Boralday (archaeological site)

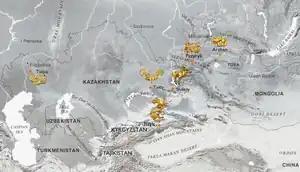
Boralday among other kurgans in Central Asia.

The necropolis comprises 430 hectares and includes 47 mounds from the Saka period from the 5th to the 3rd centuries BC. The necropolis is located in chains in the south–north and South-West-North-East. The burial ground is 3 km long and 800 meters wide. The height of the largest mound, which is located in the center of the necropolis, is 14 meters, and the diameter is 100 meters. There are also several mounds with a height of 5–6 meters and a diameter of 60–80 meters. Medium-sized mounds have a height of 3 meters and a diameter of 30–40 meters, and the small ones have a height of 1–1,5 meters and a diameter of 10–20 meters. The dry climate conditions in the area have preserved and mummified remains, including human remains, clothing, and various objects. A burial area for horses has also been found.